Indian Scout FTR750

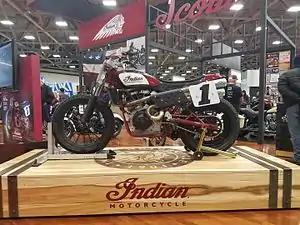

The Indian Scout FTR750 is a competition-only motorcycle engine made by Indian Motorcycle for flat track racing. It is a fuel-injected, liquid-cooled, four-valve-per-cylinder V-twin. A single-pin crankshaft riding on plain bearings carries side-by-side steel connecting rods. It is the first all-new flat track racing motor from Indian Motorcycle in decades.